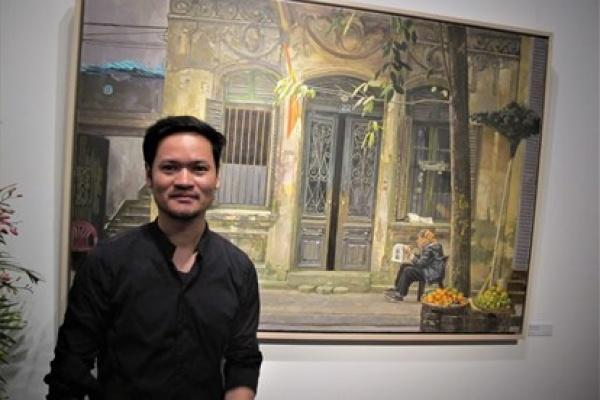
có một người xuất hiện bên trong bức tranh đằng sau người đàn ông